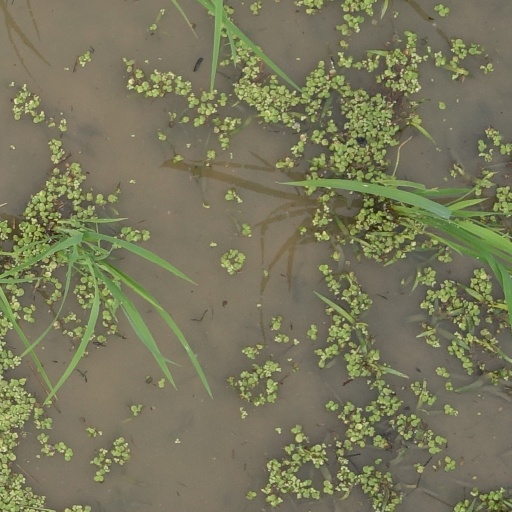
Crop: rice